DV (video format)

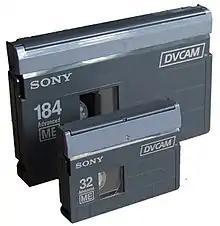
DVCAM cassettes in both miniDV and large size

Small cassettes (66 x 48 x 12.2 mm), also known as "S-size" or "MiniDV" cassettes, had been intended for amateur use, but were accepted in professional productions as well. MiniDV cassettes were used for recording baseline DV, DVCAM, and HDV. These cassettes came in capacities up to 14–20.8 GB for 63 or 90 minutes of DV or HDV video.